Walter Troup

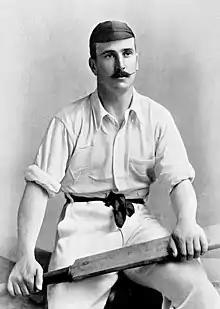
Troup in about 1895

Major Walter Troup (16 October 1869 – 14 December 1940) was an English first-class cricketer who was born in the North-Western Provinces, of British India. He was a member of the inaugural All-India team.